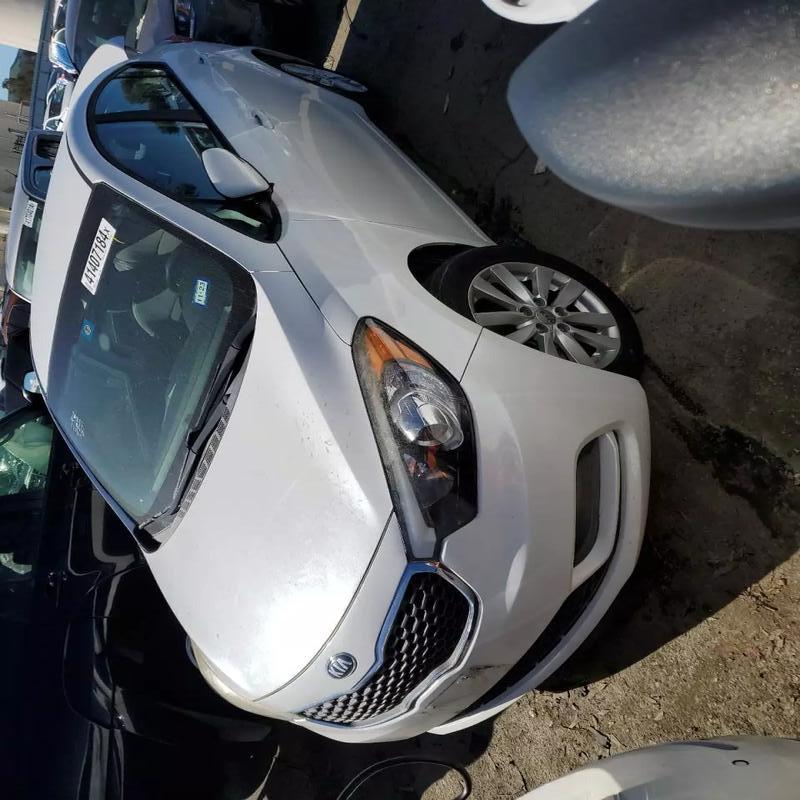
Aucun dommage détecté.
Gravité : aucun